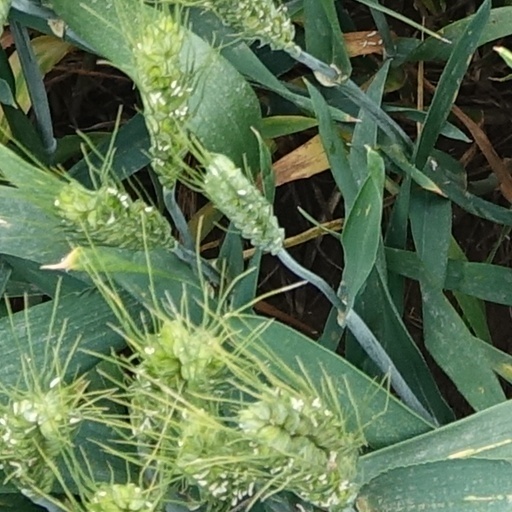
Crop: wheat